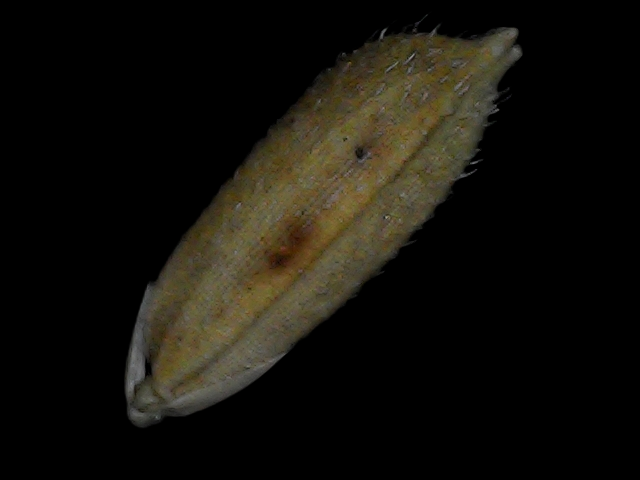
Rice variety: Bd93